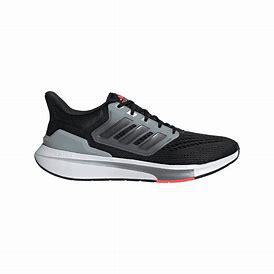
Brand: Adidas
Model: EQ21 Run